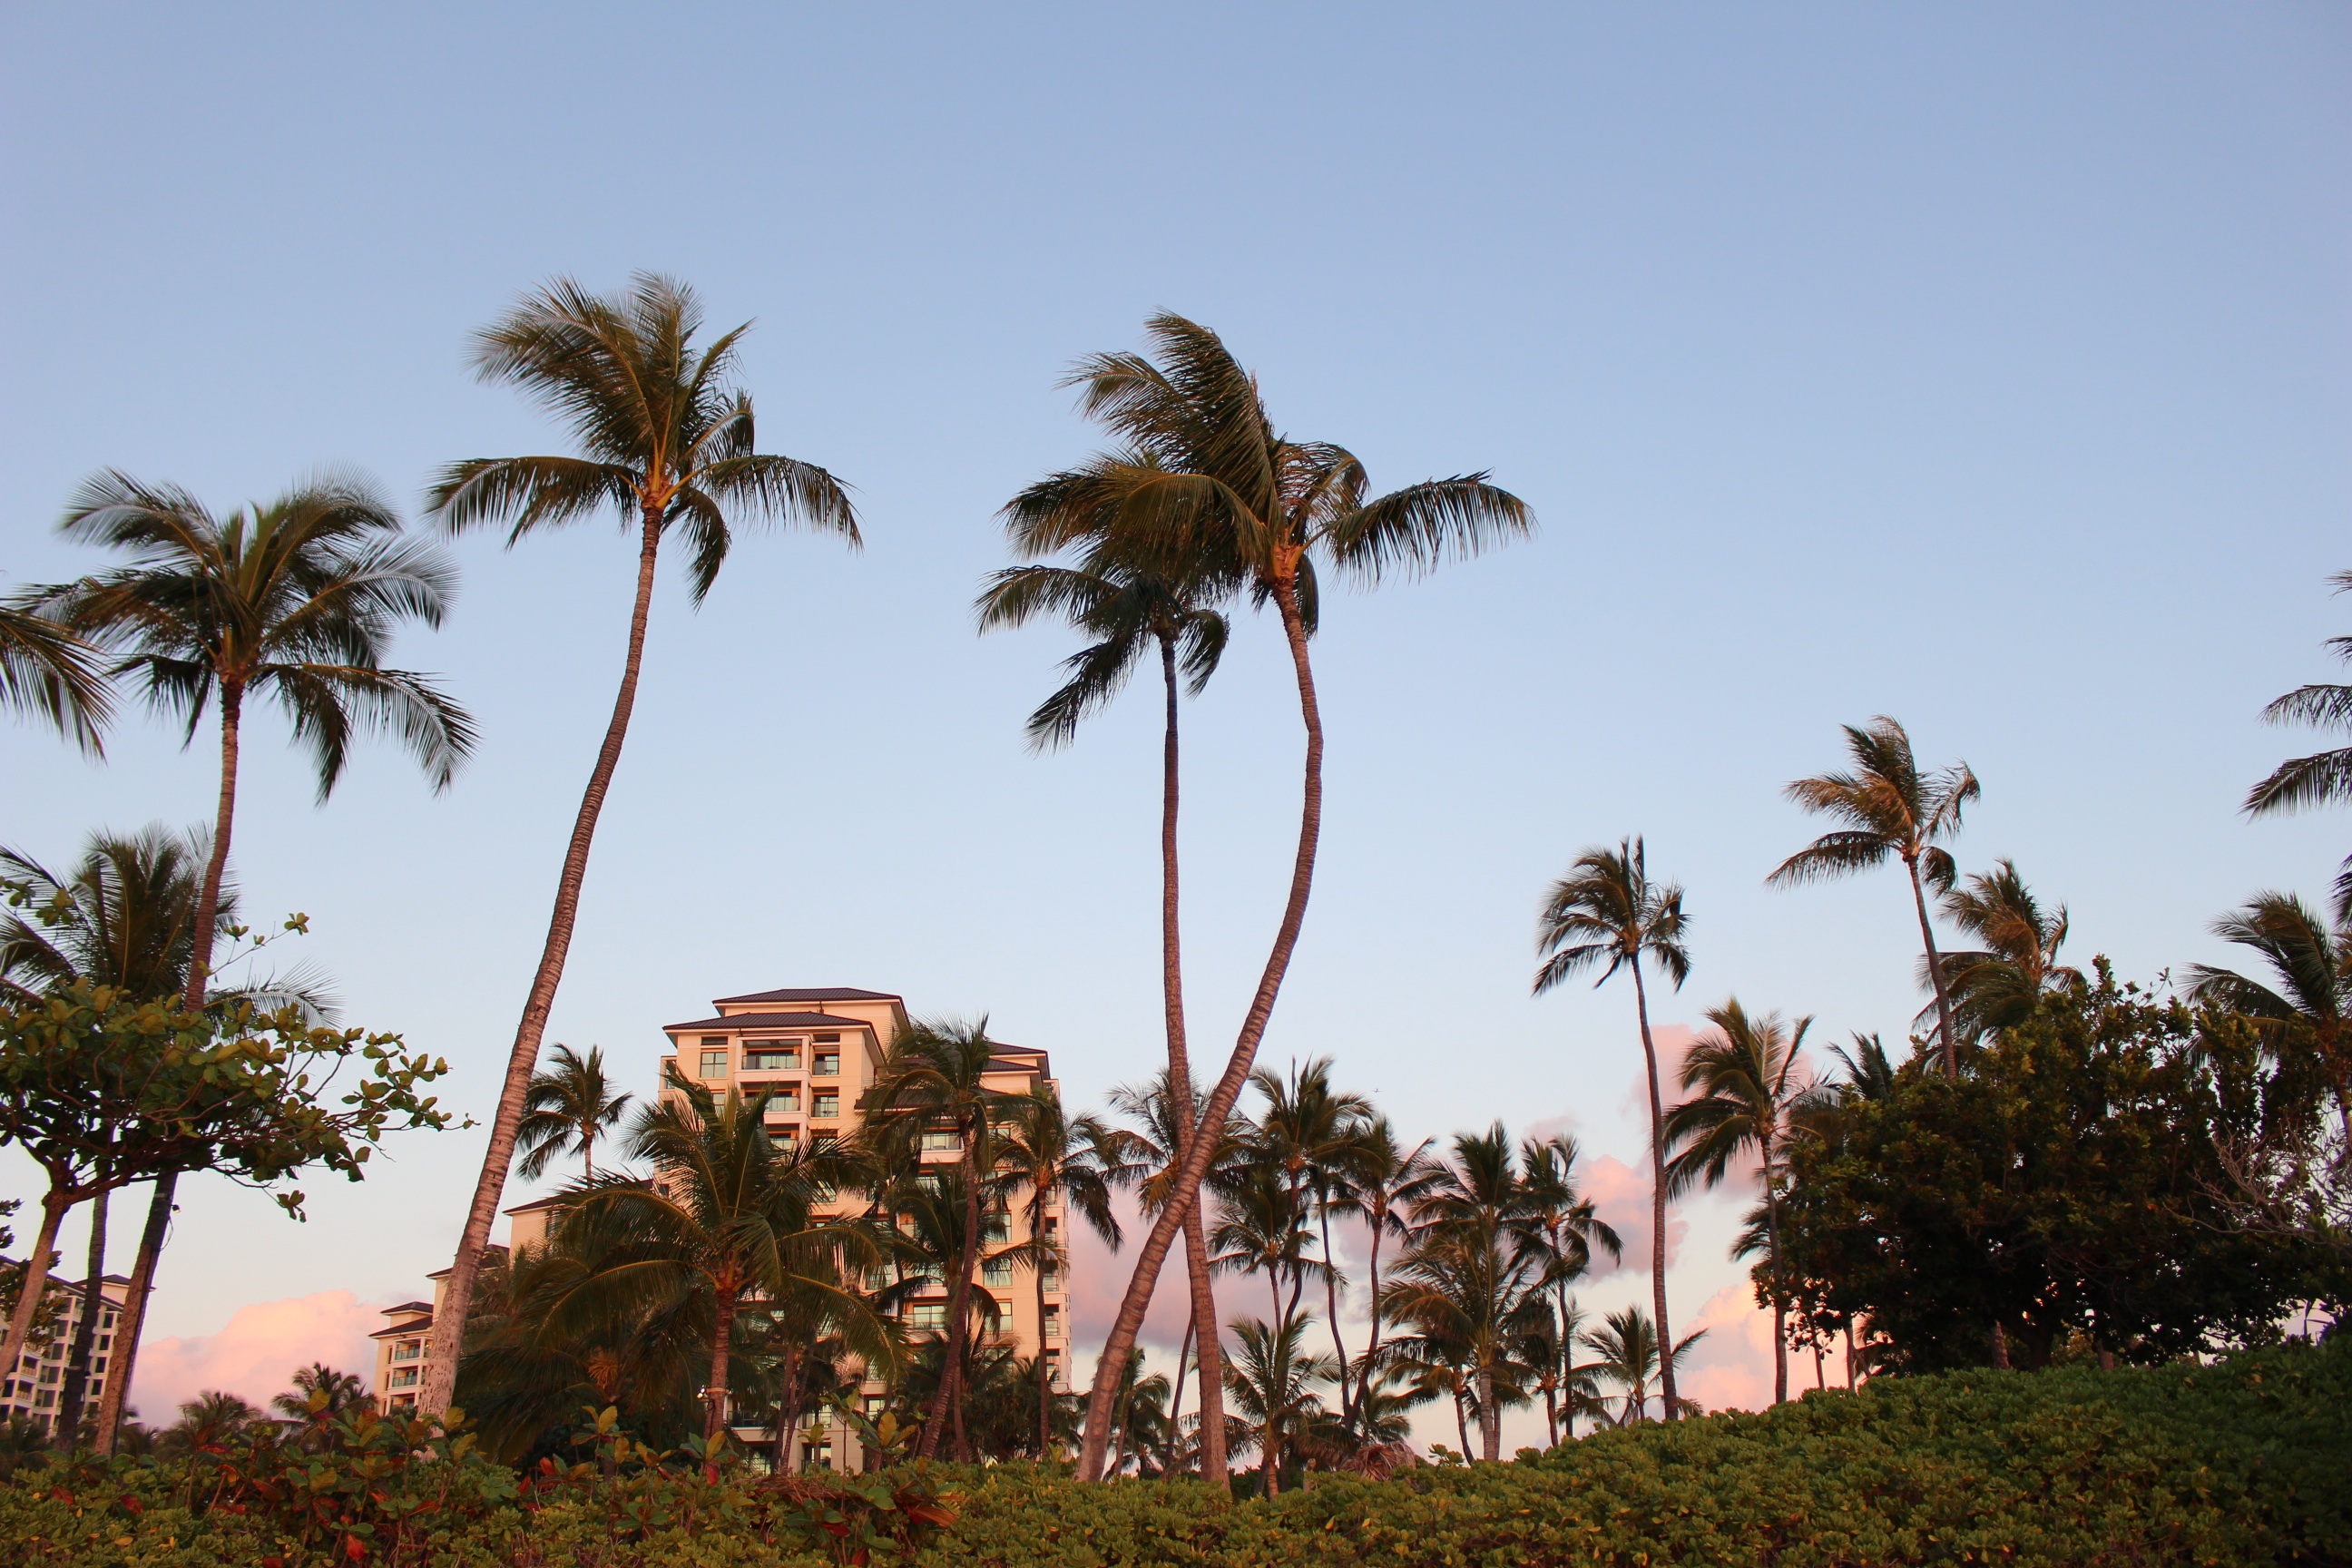
tree, plant, flower, vacation, jungle, flora, savanna, tropics, ecosystem, woody plant, arecales, palm family